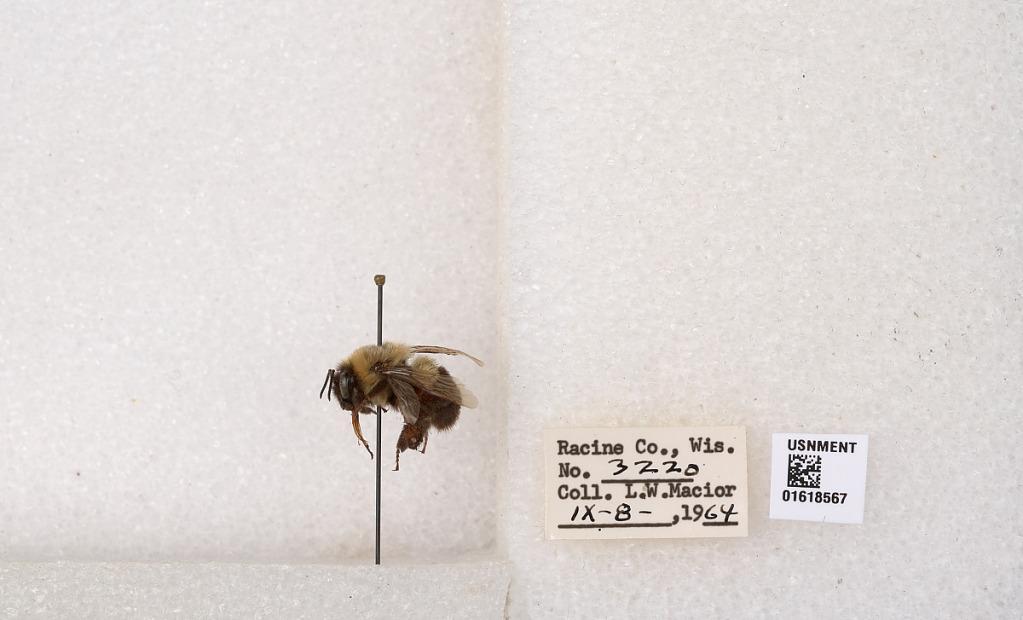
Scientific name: Bombus impatiens Cresson
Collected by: L. Macior
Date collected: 1964-9-8
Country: United States
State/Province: Wisconsin
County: Racine
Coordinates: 42.7299, -87.8123